Plastic degradation by marine bacteria

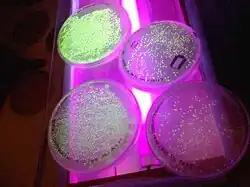
Figure 3: Genetic engineering advances such as recombinant plasmid techniques allow researchers to confer MHETase activity in bacterial strains that would otherwise not express MHETase. Pictured above is an example of how a plasmid known as pGLO has introduced fluorescent abilities into a bacterium that otherwise would not express fluorescence.

According to the National Ocean Service, it is estimated that there are 8 million metric tons of plastic in the ocean. Ocean plastic affects many marine species in the form of whole plastic and microplastics. Since the discovery of bacteria that can feed on plastic, there has been hope that these microbes could help clean the ocean of plastic, but Ramani Narayan, a professor in chemical engineering at Michigan State University says that this viewpoint misses the point. Moreover, after Kale et al. performed an extensive review of all data available on these bacteria, they found that there are currently no practical industrial applications of these microbes in environments to make a substantial impact on the plastic problem in the ocean. This can be attributed to findings that have found the rate of degradation by these microbes to be low, even when optimized in laboratory settings. Hence, researchers at the University of Portsmouth have been working on genetically engineering these bacteria to be more efficient at degrading the plastic.